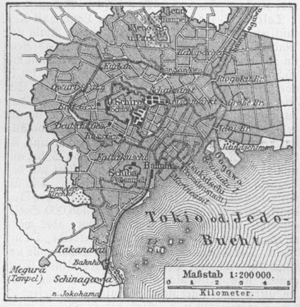
Chiyoda est un des 23 arrondissements spéciaux de Tokyo, créés le 15 mars 1947 pour réorganiser l'ancienne municipalité dissoute. L'arrondissement est parfois surnommée premier arrondissement de Tokyo par certains Japonais. L'arrondissement se situe dans l'hypercentre de Tokyo, autour du palais impérial, il renferme la plupart des hauts lieux de la politique japonaise : le Parlement, la résidence du Premier ministre, la cour suprême, ainsi que de nombreux ministères et bâtiments administratifs. Le sanctuaire de Yasukuni destiné à rendre hommage à quiconque « ayant donné sa vie au nom de l'empereur du Japon » se trouve également sur son territoire. Par ailleurs, il comprend de nombreux sièges sociaux et de banques. Il y a également du côté ouest du palais des quartiers résidentiels de prestige, notamment Bancho, Kudanminami, Kudankita ou bien Kojimachi. De nombreux hôtels de luxe sont sur l'arrondissement : l'Hôtel impérial, The Peninsula Tokyo, Hoshinoya Tokyo, Shangri-la Tokyo, Tokyo Station Hotel, Palace Hotel, Four Seasons Hotel Tokyo.